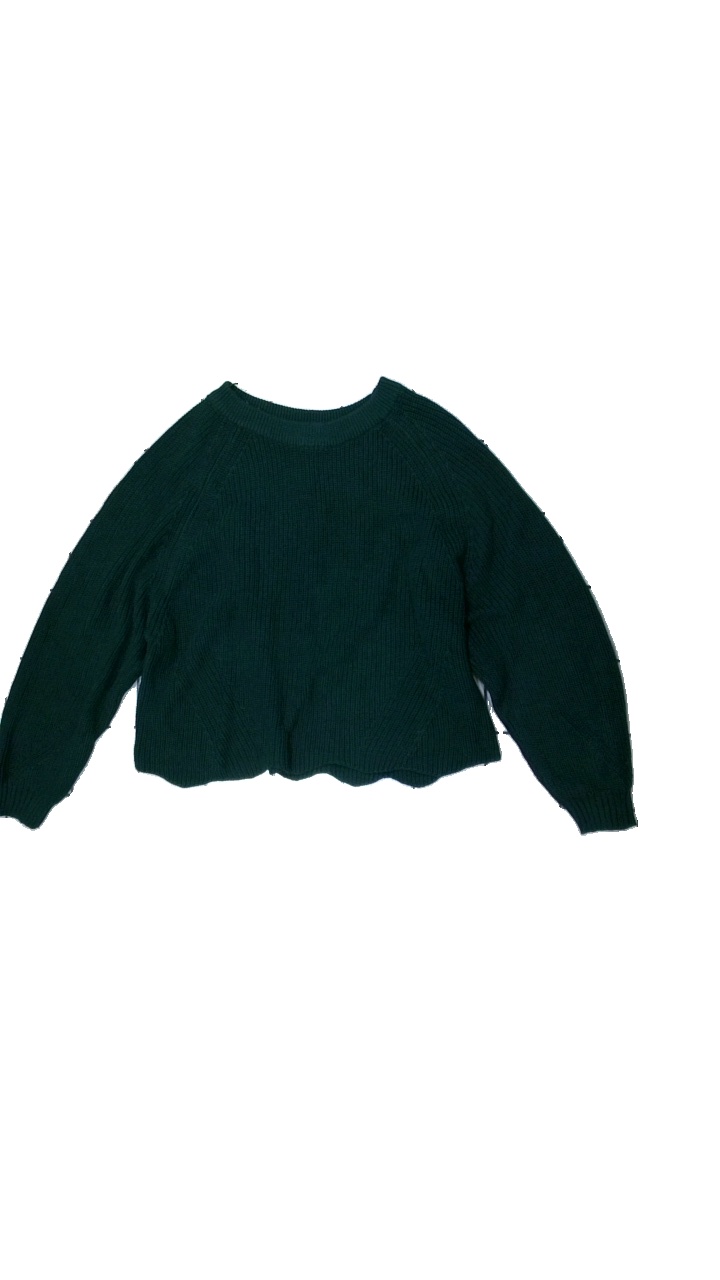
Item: Sweater (Ladies)
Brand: Zabaione
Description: Knittted sweater with scalloped hem
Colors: Green
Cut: Regular, C-collar
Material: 59% Acryl 41% Cotton
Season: All
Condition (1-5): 5
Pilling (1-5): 5
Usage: Reuse
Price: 50-100